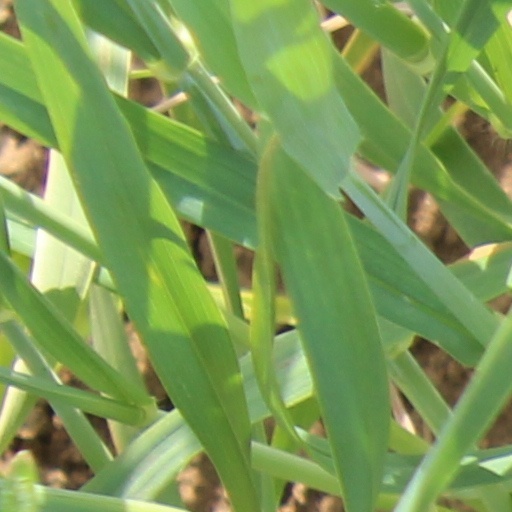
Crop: wheat